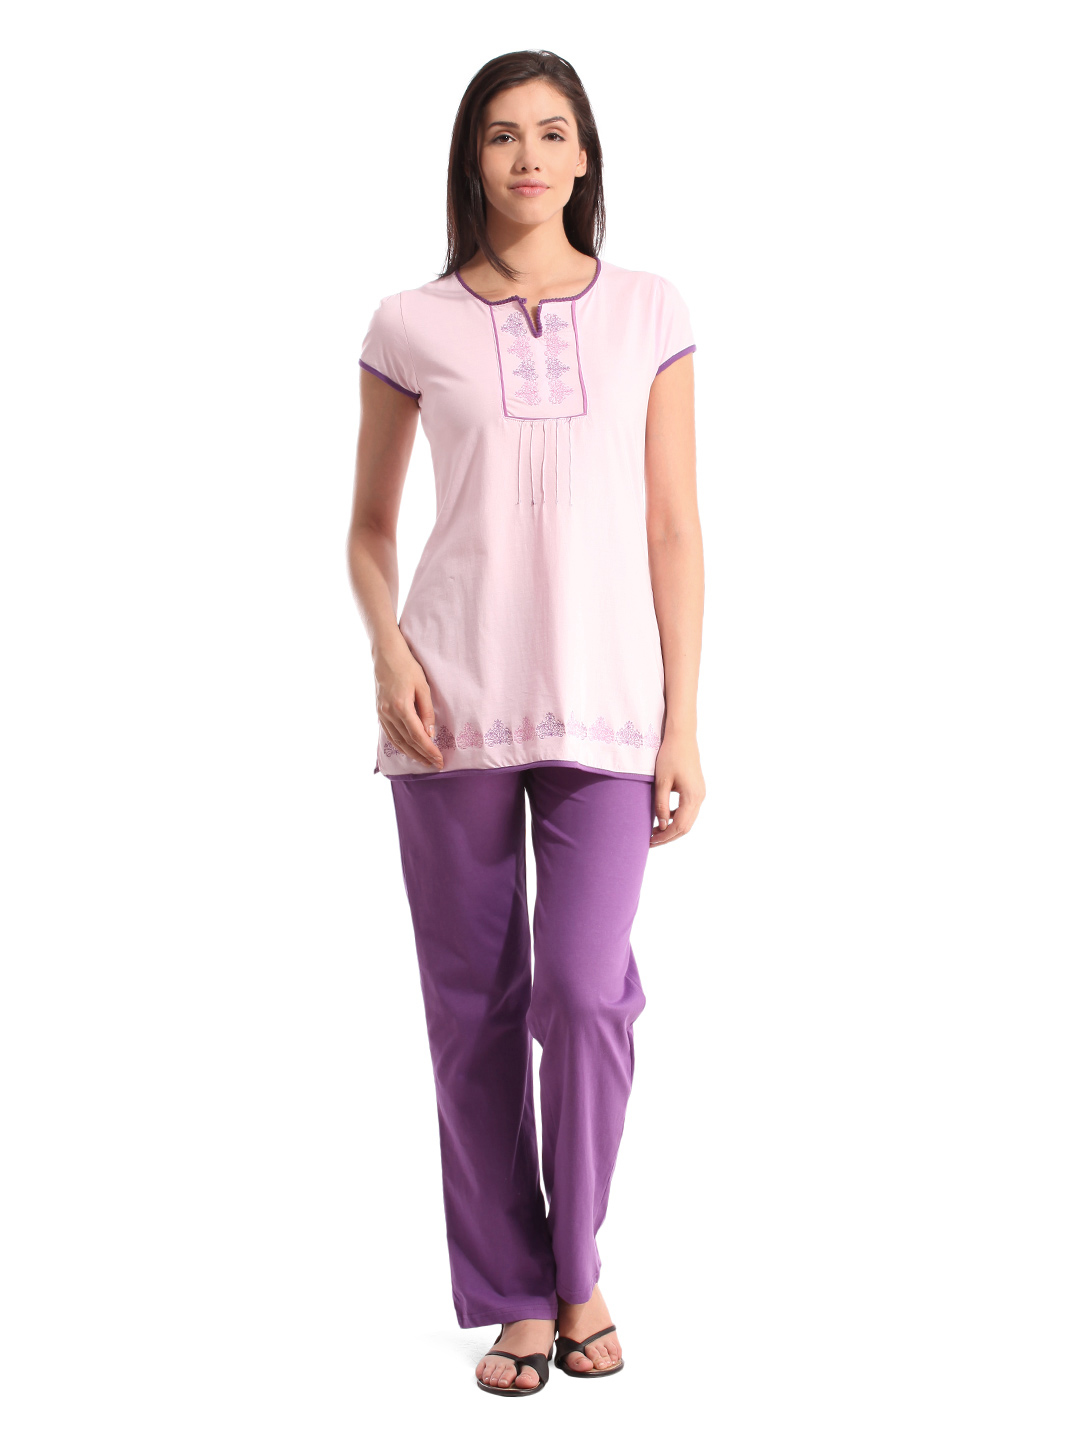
SDL by Sweet Dreams Women Pink & Purple Night suits
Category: Apparel / Loungewear and Nightwear / Night suits
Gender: Women
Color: Pink
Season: Summer 2017
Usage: Casual